Otto Ubbelohde

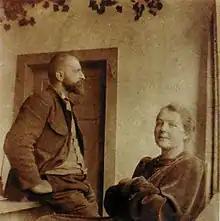
Otto and Hanna Ubbelohde 1906

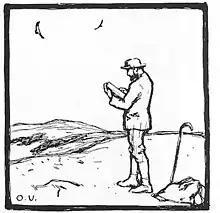
Self-portrait, pen drawing 1914

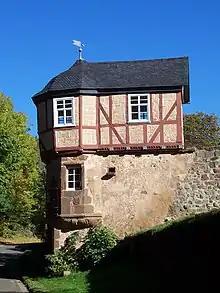
"Lustschlößchen" in "Amönau" (Hesse, Germany) – template for "Rapunzel tower"

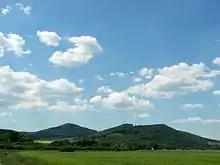
"Rimberg" (left hill) nearby "Goßfelden" – template for "Mother Hulda"

Otto Ubbelohde (5 January 1867 – 8 May 1922) was a German painter, etcher and illustrator.